White Horse Tavern (Coatesville, Pennsylvania)

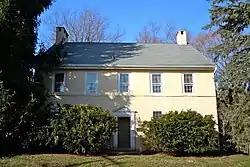
White Horse Tavern, March 2011

White Horse Tavern is a historic inn and tavern located in East Fallowfield Township, Chester County, Pennsylvania, United States. It was built in 1816, and is a two-story, five-bay, stuccoed stone building with a gable roof in the Federal style. It features a formal pedimented entrance. The tavern was built for Robert Young, who also built the Robert Young House located across the intersection.